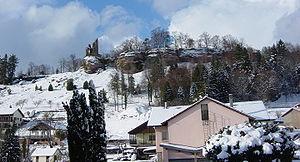
Le château de Pierre-Percée sont des ruines à 10 kilomètres à l’est de Badonviller, sur l'actuelle commune de Pierre-Percée, en Meurthe-et-Moselle. Il a été bâti au Moyen Âge.